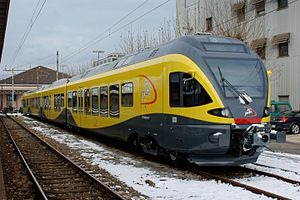
Ferrotramviaria
Togsæt fra Ferrotramviaria (Stadler ETR340.101)
Ferrotramviaria S.p.A. er et privat trafikselskab, der driver tog- og bustrafik omkring Bari i den italienske region Apulien.